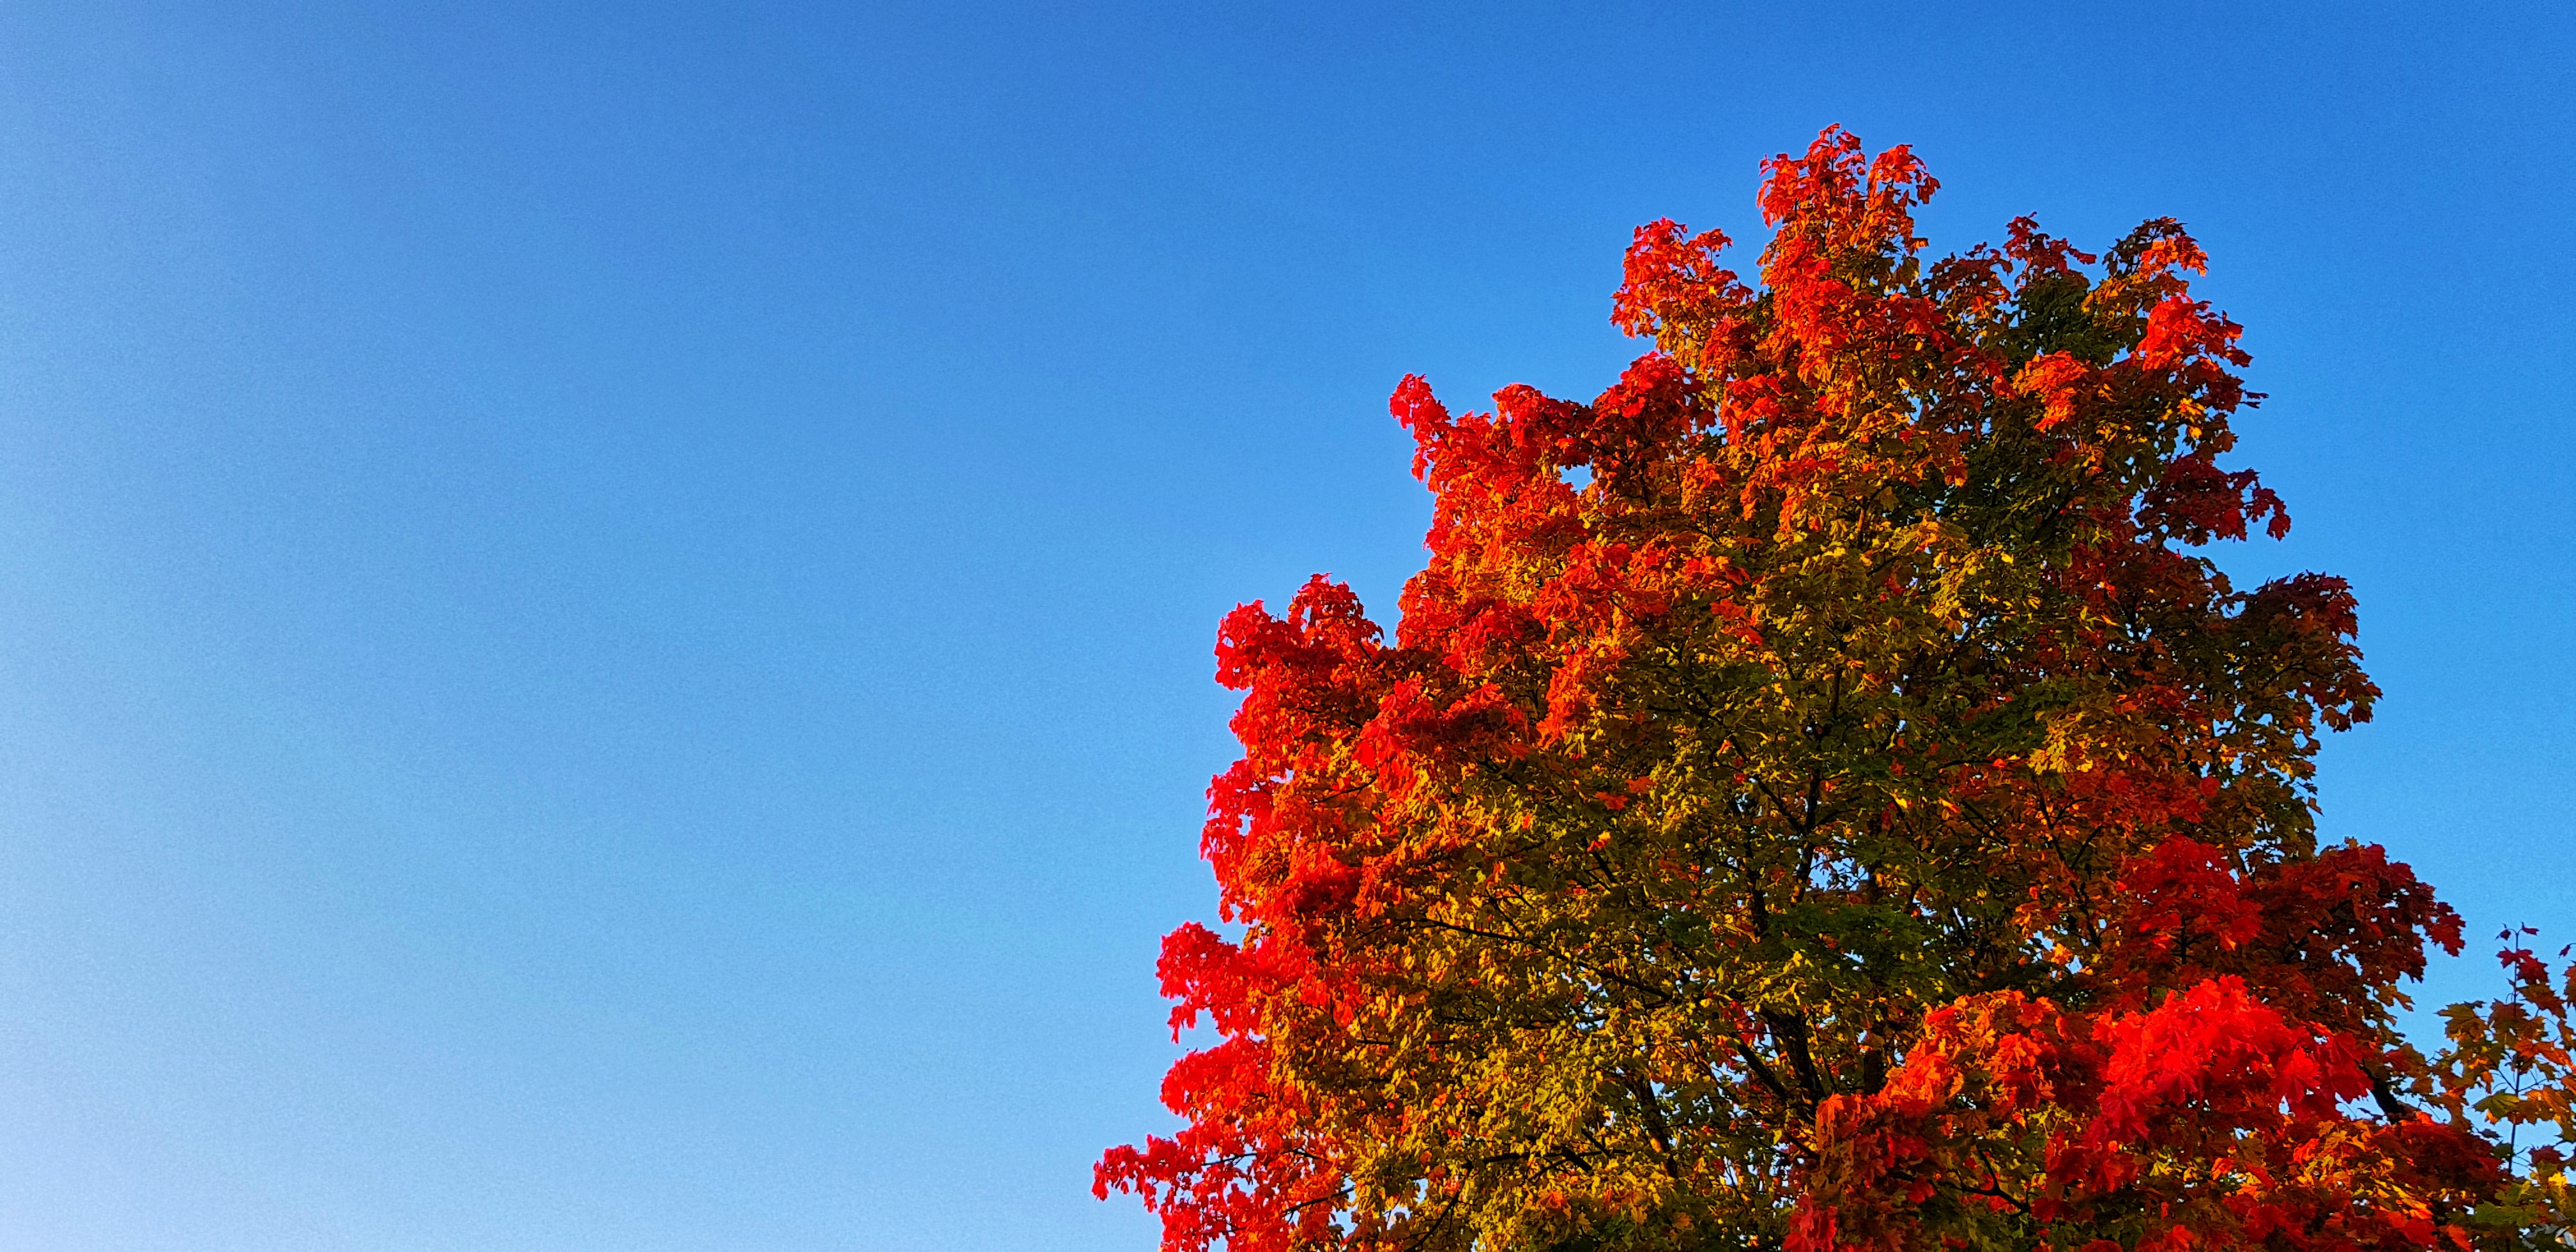
autumn, leaves, color, tree, blue, sky, leaf, nature, woody plant, flora, maple tree, branch, cloud, spring, plant, maple leaf, maidenhair tree